Gillman Barracks

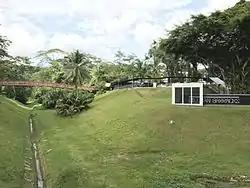
Gillman Barracks as of 2017, A section of the Gillman Barracks signboard facing Alexandra Road that is temporarily enclosed in a small white cube gallery, a playful urban intervention by French artist Benedetto Bufalino

Gillman Barracks is a contemporary arts cluster in Singapore that is home to international art galleries, restaurants and the NTU Centre for Contemporary Art Singapore, which are all housed in conserved colonial barracks. Gillman Barracks lies near to Alexandra Road, and the site covers Lock Road and Malan Road amid greenery. Gillman Barracks is jointly developed by the Singapore Economic Development Board, JTC Corporation and the National Arts Council.